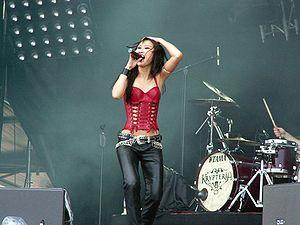
Krypteria est un groupe de power metal et metal gothique allemand, originaire d’Aix-la-Chapelle. Le groupe est mené par la chanteuse d'origine coréenne Ji-In Cho. L'idée de la formation originale était de faire tourner différentes chanteuses, cependant Ji-in s'impose en 2004. Le groupe compte cinq albums studio, et un EP, le dernier en date étant All Beauty Must Die disponible depuis avril 2011.